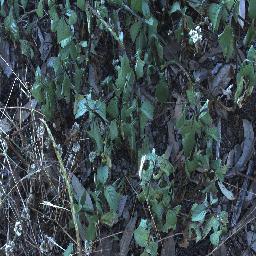
Label: snake_weed